Cathedral Parkway–110th Street station (IRT Broadway–Seventh Avenue Line)

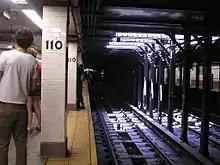
Skylights allowing light in from the street above

In June 2002, the Metropolitan Transportation Authority (MTA) announced that ten subway stations citywide, including 103rd Street, 110th Street, 116th Street, 125th Street, and 231st Street on the IRT Broadway–Seventh Avenue Line, would receive renovations. As part of the project, fare control areas would be redesigned, flooring, and electrical and communication systems would be upgraded, and new lighting, public address systems and stairways would be installed. In addition, since 110th Street, 116th Street, and 125th Street had landmark status, historical elements would be replaced or restored. At the ends of the station platforms at 103rd Street, 110th Street, and 116th Street, a small section of station wall, which would look identical to the existing station walls, would be added to provide space for scrubber rooms. Work on the ten citywide renovation projects was estimated to cost almost $146 million, and was scheduled to start later that year, and be completed in April 2004, in time for the 100th anniversary of the station's opening, and the 250th anniversary of Columbia University.